Convair B-36 Peacemaker variants

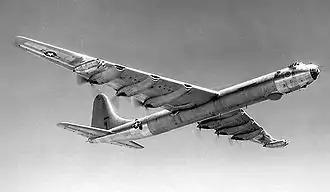
A B-36J Peacemaker in flight

The development of the Convair B-36 strategic bomber began in 1941 with the XB-36, which was intended to meet the strategic needs of the US Army Air Forces, and later of the United States Air Force with its Strategic Air Command. In 1948, the B-36 become a mainstay of the American nuclear deterrent. It underwent a number of design changes before being withdrawn from service in 1959. It was also well suited to high altitude very long range reconnaissance missions, and several alterations were made with this mission profile in mind.